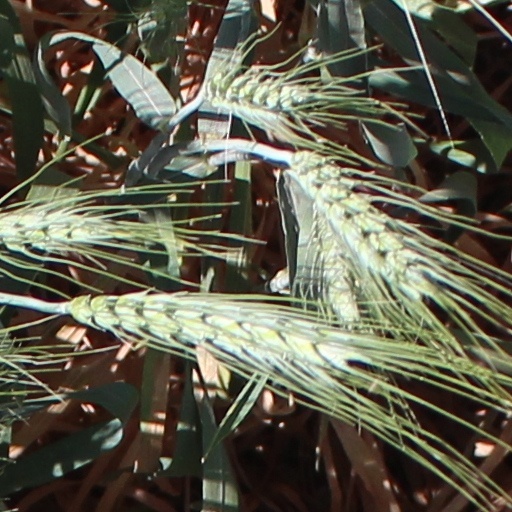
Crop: wheat